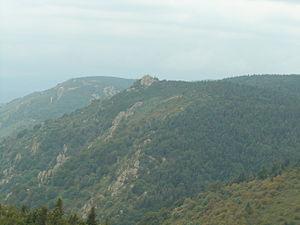
Le Signal de Coucoulude (1448m) vu depuis le sommet Mejan
Valgorge est une commune française, située dans le département de l'Ardèche en région Auvergne-Rhône-Alpes.
Le Tanargue est un massif français compris dans le Massif central, culminant à 1 511 mètres au sommet du Grand Tanargue. Allongé d'ouest en est sur 15 à 20 kilomètres, son pourtour fait environ 50 kilomètres pour une surface de 4 725,79 hectares. Il est surnommé « montagne du Tonnerre ». Le massif possède également un climat cévenol caractéristique, avec des cumuls annuels de précipitations parmi les plus hauts de France métropolitaine. En raison de ses particularités topographiques, géologiques et climatiques, il est une figure symbolique importante de l'Ardèche, ayant alimenté récits et représentations artistiques.
Le signal de Coucoulude, situé dans le massif du Tanargue et le département de l'Ardèche, culmine à 1 448 mètres d'altitude. Il se trouve à l'aplomb nord du bourg principal de Valgorge.